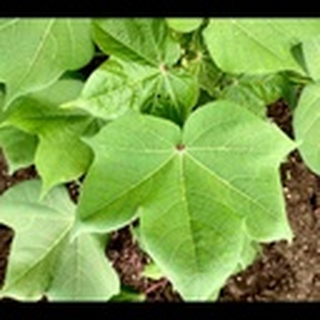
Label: healthy_cotton